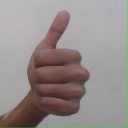
अक्षर: थ